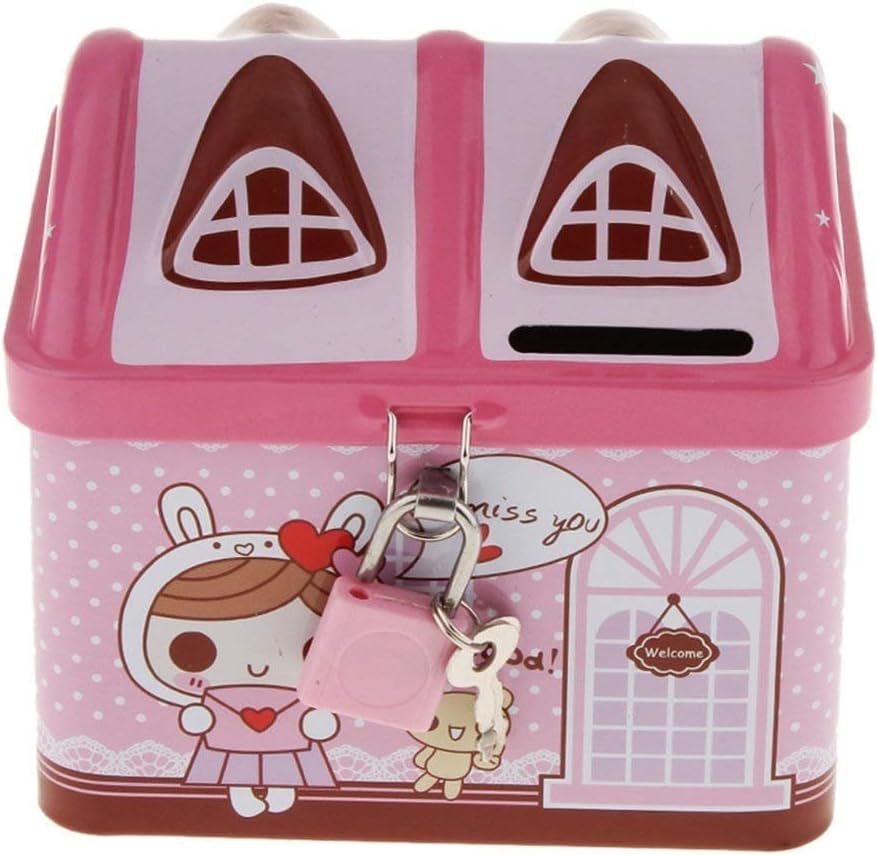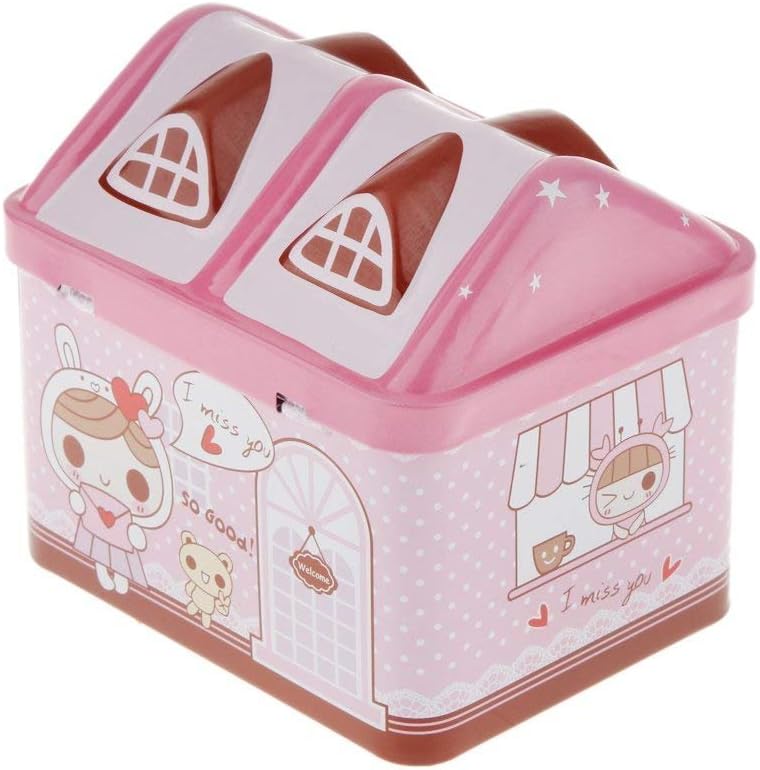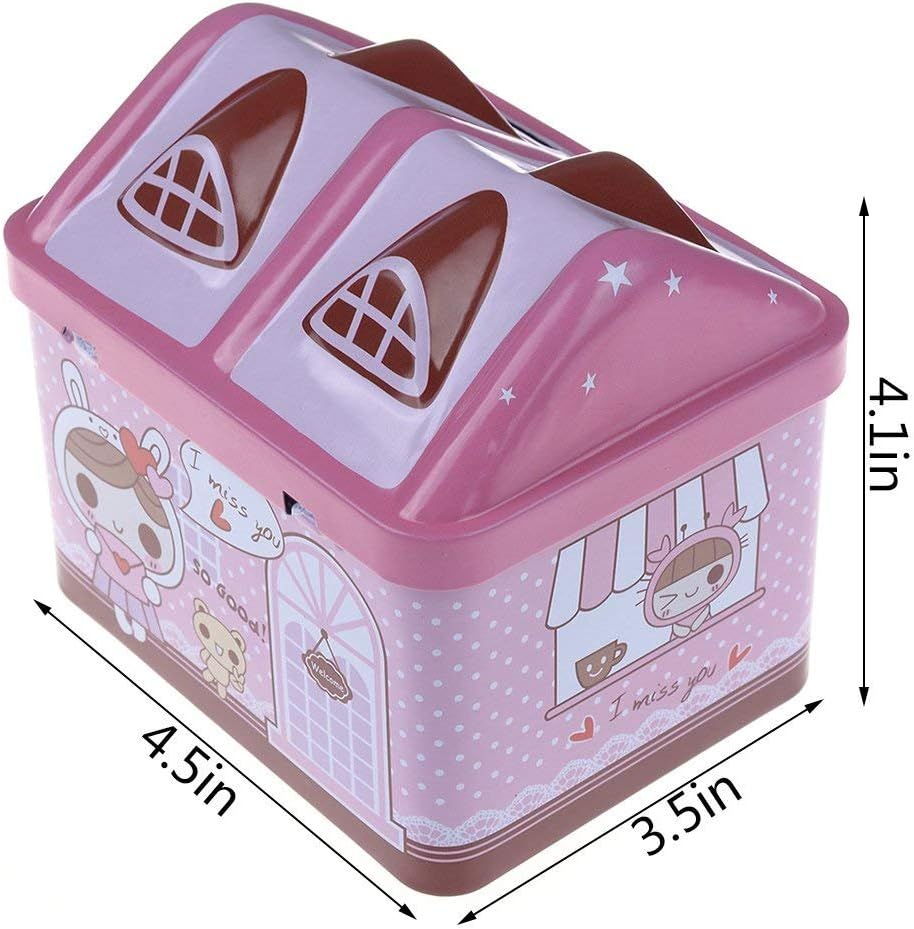
Flee Pink House Coin Box Piggy Bank,Metal Money Bank Savings Jar,Include Lock and Keys Tithing Fun for Kids Girls Boys
Category: Toys & Games
Flee's Hose Shaped Bright Color Cartoon Saving Bank. Grab This Perfect Gift for Your Children *An Educational Toy -Inspire and teach children to save spend and share wisely for a lifetime -A great tool for children and families to incorporate strong financial values and practices into their daily lives *An Unbreakable Saving Bank Made of high quality iron, unbreakable and provides years of use *Buy a Funny Way To Saving Your Money Watch their savings grow with this adorable bank *Not Just for Kids -Big Capacity can use for put stuff to make your desk in order -Great decoration for bedroom and office *A Wonderful Gift -Funny house design and cartoon patterns that's what kids love  -Educational and funny toy for kids  -Perfect gift to give for baptisms, birthdays and any other kind of occasion *Product Size: 4.7*3.7*4.1 inch *Includes: 1* House  1* lock 2* Keys
Features: FUNNY EDUCATION: Teach your children the value of saving money in a fun fashion | CARTOON PRINT WITH HOUSE SHAPED: Appeals to kids, and perfect for any baby’s room or desk | LOCK ADN KEYS INCLUDE: Add more saving fun and make kid's private space | PERFECT SIZE: 4.7*3.7*4.1(L*W*H) inch. Large enough to hold all a lot of saving | PERFECT GIFT: Cartoon print with bright color will make a perfect gift for kids